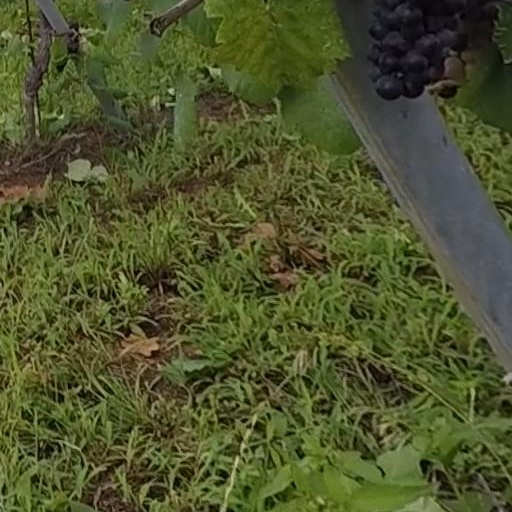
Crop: grape